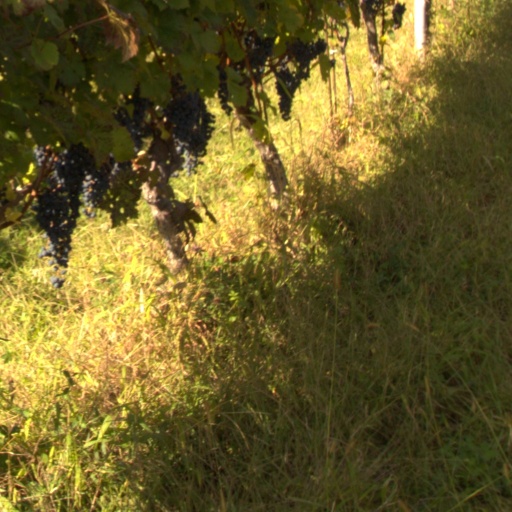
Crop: grape